Farah Karimi

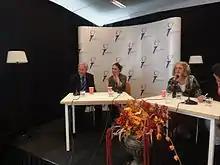
A debate led by Jan Terlouw

In the 1998 elections Karimi was elected to the House of Representatives for GreenLeft. In the House of Representatives, she was involved in the foreign affairs, development cooperation, European affairs and defense. As such, she was vice chair of the permanent committee for European Affairs. She also was a member of the committee for justice. In 1999 she was one of two MPs (the other one was Ineke van Gent) who voted in favour of a motion of Harry van Bommel to end the NATO bombings which were part of the Kosovo War.